Shawinigan Water & Power Company

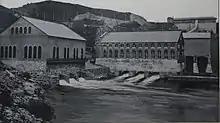

Shawinigan Water & Power Company was founded on January 15, 1898, by American businessman John Edward Aldred (who was the president) and John Joyce, and then joined by Andrew Frederick Gault, H. H. Melville, Thomas McDougall, and Louis-Joseph Forget. The company was named for where it was based: Shawinigan, Quebec.